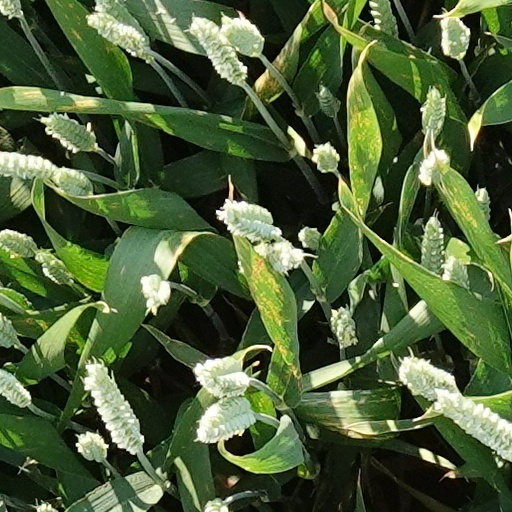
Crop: wheat